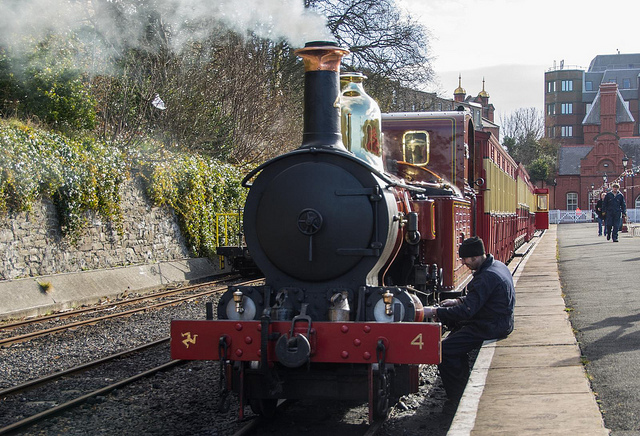
user: Given an image and a question. Answer the question in a short answer. Question: What type of train is that? Short Answer:
assistant: steam